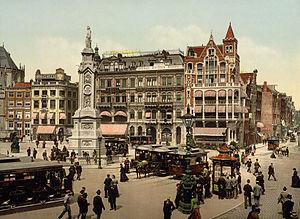
Dam, la place principale d'Amsterdam
Les Pays-Bas, en forme longue le royaume des Pays-Bas, sont un pays d'Europe de l'Ouest, frontalier avec la Belgique au sud et l'Allemagne à l'est, possédant également une frontière avec la France sur l'île de Saint-Martin. Monarchie constitutionnelle comptant 17,2 millions d'habitants en 2019, le pays a pour capitale Amsterdam, bien que les institutions gouvernementales — exécutif, législatif et judiciaire — siègent à La Haye. Il est administré en quatre territoires autonomes : Aruba, Curaçao, Saint-Martin et le territoire européen, lui-même divisé en douze provinces, auxquelles s'ajoutent trois autres communes à statut spécial situées outre-mer. Géographiquement, le pays dispose de caractéristiques uniques, possédant l'une des altitudes moyennes les plus faibles au monde : environ un quart du territoire en Europe est situé sous le niveau de la mer du Nord, qui le baigne à l'ouest et au nord. 18,41 % de la superficie totale des Pays-Bas est couverte d'eau.
Un photochrome est une image créée à partir d’un film négatif noir et blanc et colorisée par son transfert direct sur plusieurs plaques lithographiques.